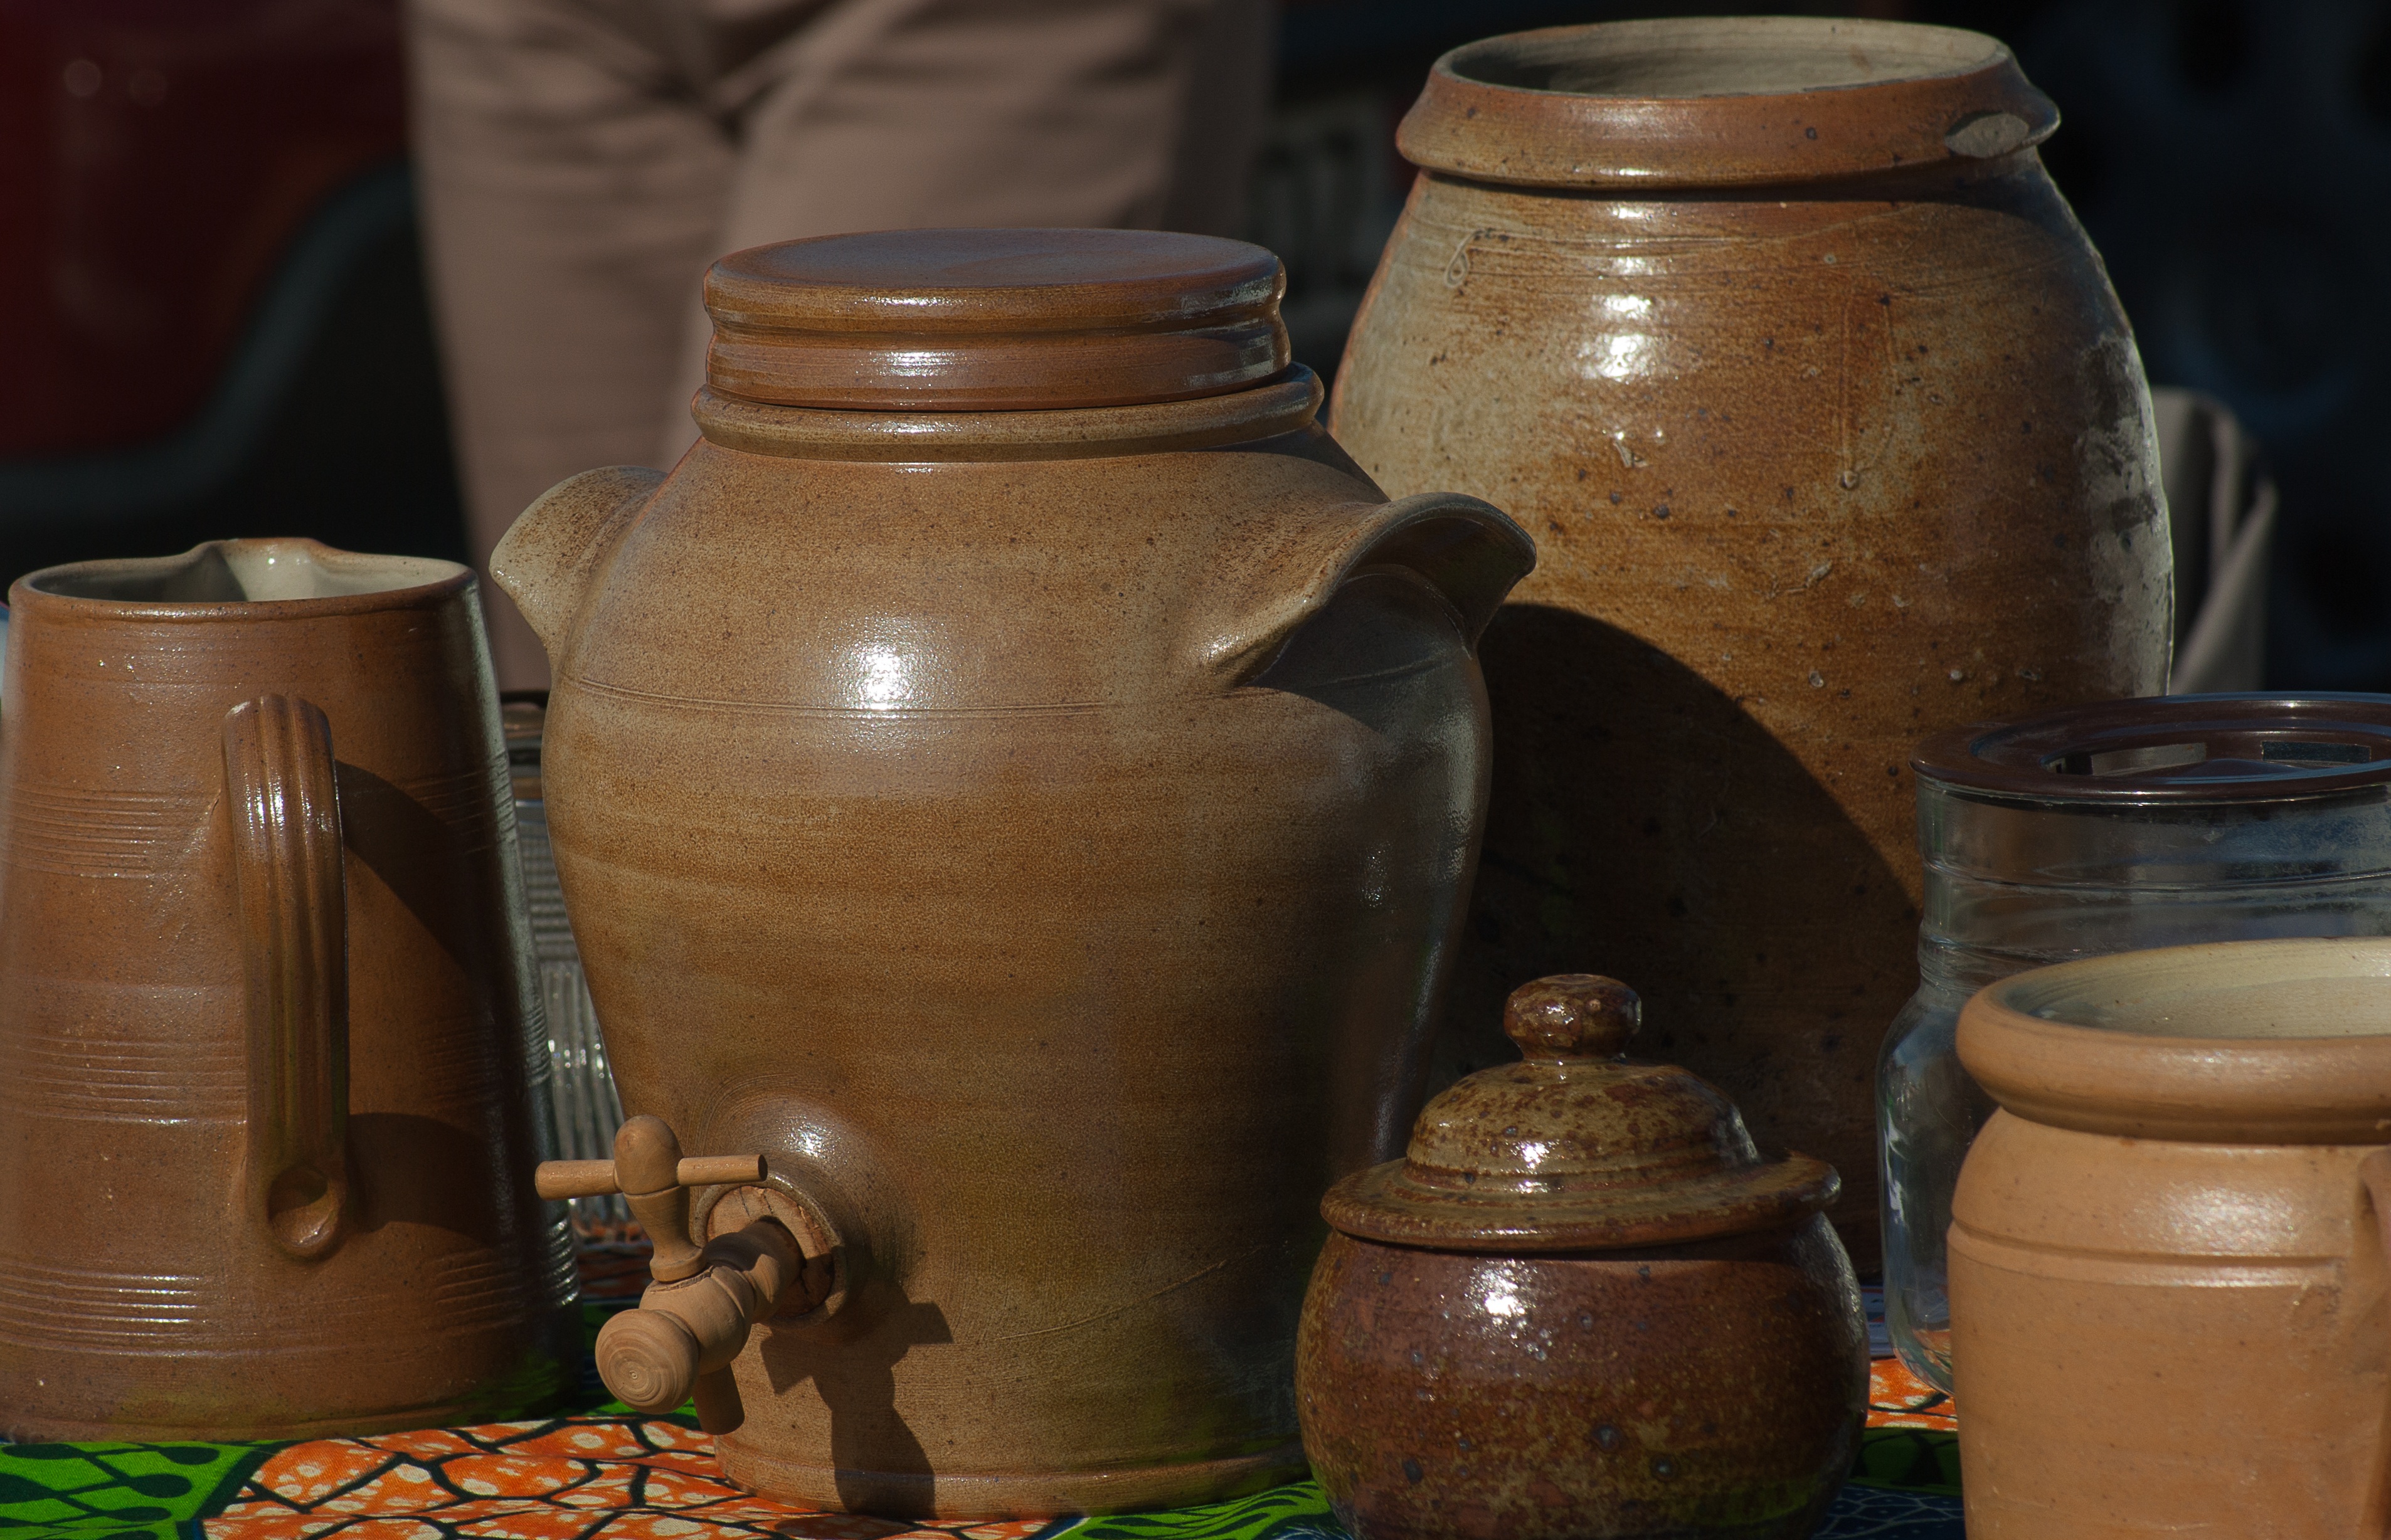
wood, ceramic, drink, pottery, lighting, terracotta, art, jars, canning, flea market, pots, man made object, ancient history, potter's wheel, drinkware